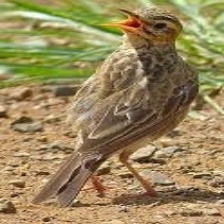
Species: CAPE LONGCLAW
Scientific name: MACRONYX CAPENSIS